Nago

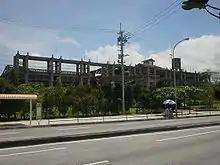
Nago City Hall in the Minato area

Nago City is located in the northern part of Okinawa Island and with an area of 210.33 km², it represents 9.2% of Okinawa Island’s surface, coming third behind Taketomi (334.02 km²) and Ishigaki (229.00 km²) in Okinawa Prefecture, but first on Okinawa Island. The city is bordered by the sea both on the west and the east. About 10% of the city area is occupied by U.S. military bases.